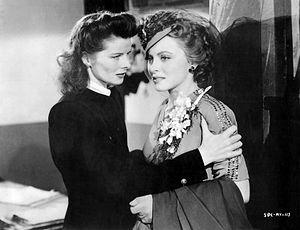
Harry J. Wild, A.S.C., né le 5 juillet 1901 à New York, décédé le 24 février 1961 à Los Angeles, est un directeur de la photographie américain.
Harold « Hal » Coleman Kern est un monteur, assistant de production et producteur américain, né le 14 juillet 1894 à Anaconda, mort le 24 février 1985 à Los Angeles.
Cheryl Walker est une actrice américaine, née le 1ᵉʳ août 1918 à South Pasadena; décédée à Pasadena le 24 octobre 1971.